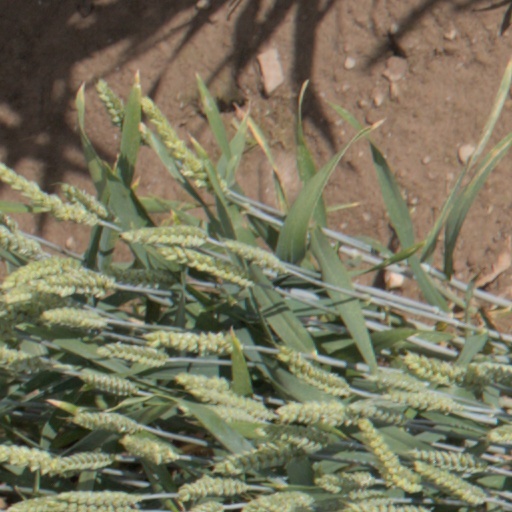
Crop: wheat